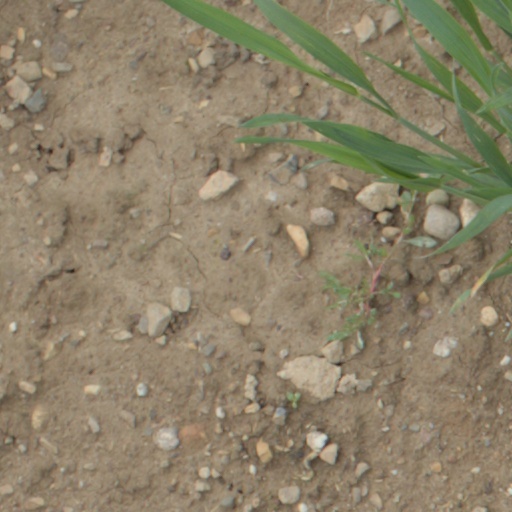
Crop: wheat